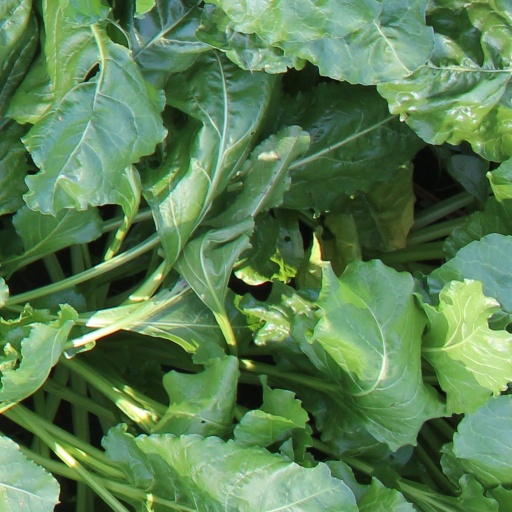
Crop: sugar beet